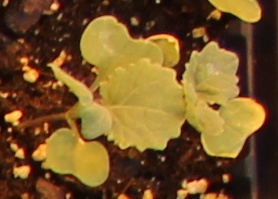
Label: Canola